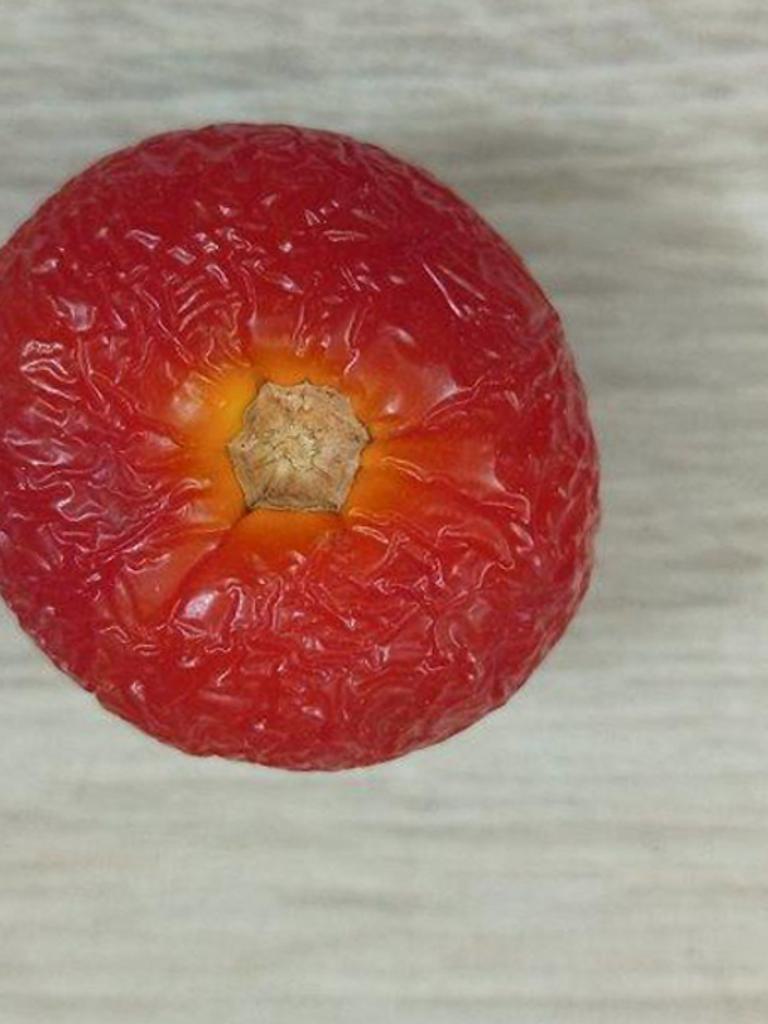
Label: Rotten